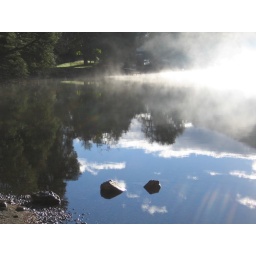
So quiet that the rock seems to float in the sky